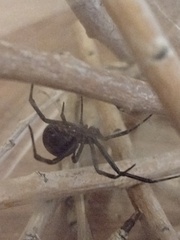
Species: Lactrodectus_hesperus